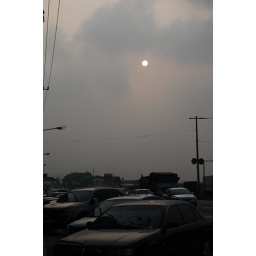
the sky in korea is almost always white.. maybe greyish white